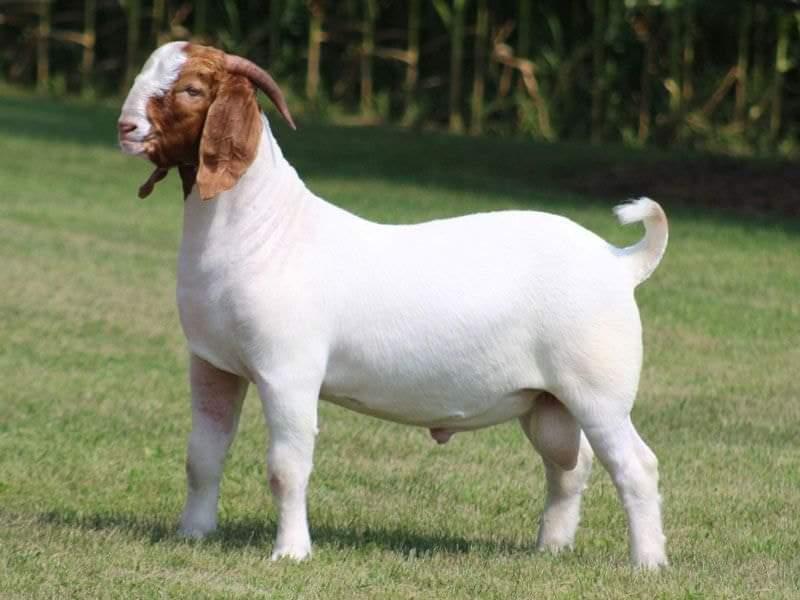
Mbuzi wa kiume wamesimama katika eneo la wazi, akionyesha afya na nguvu akihudumu kama sehemu ya ufugaji wa mifugo, unaolenga uzalishaji wa nyama, maziwa na bidhaa nyingine muhimu kwa familia na soko.